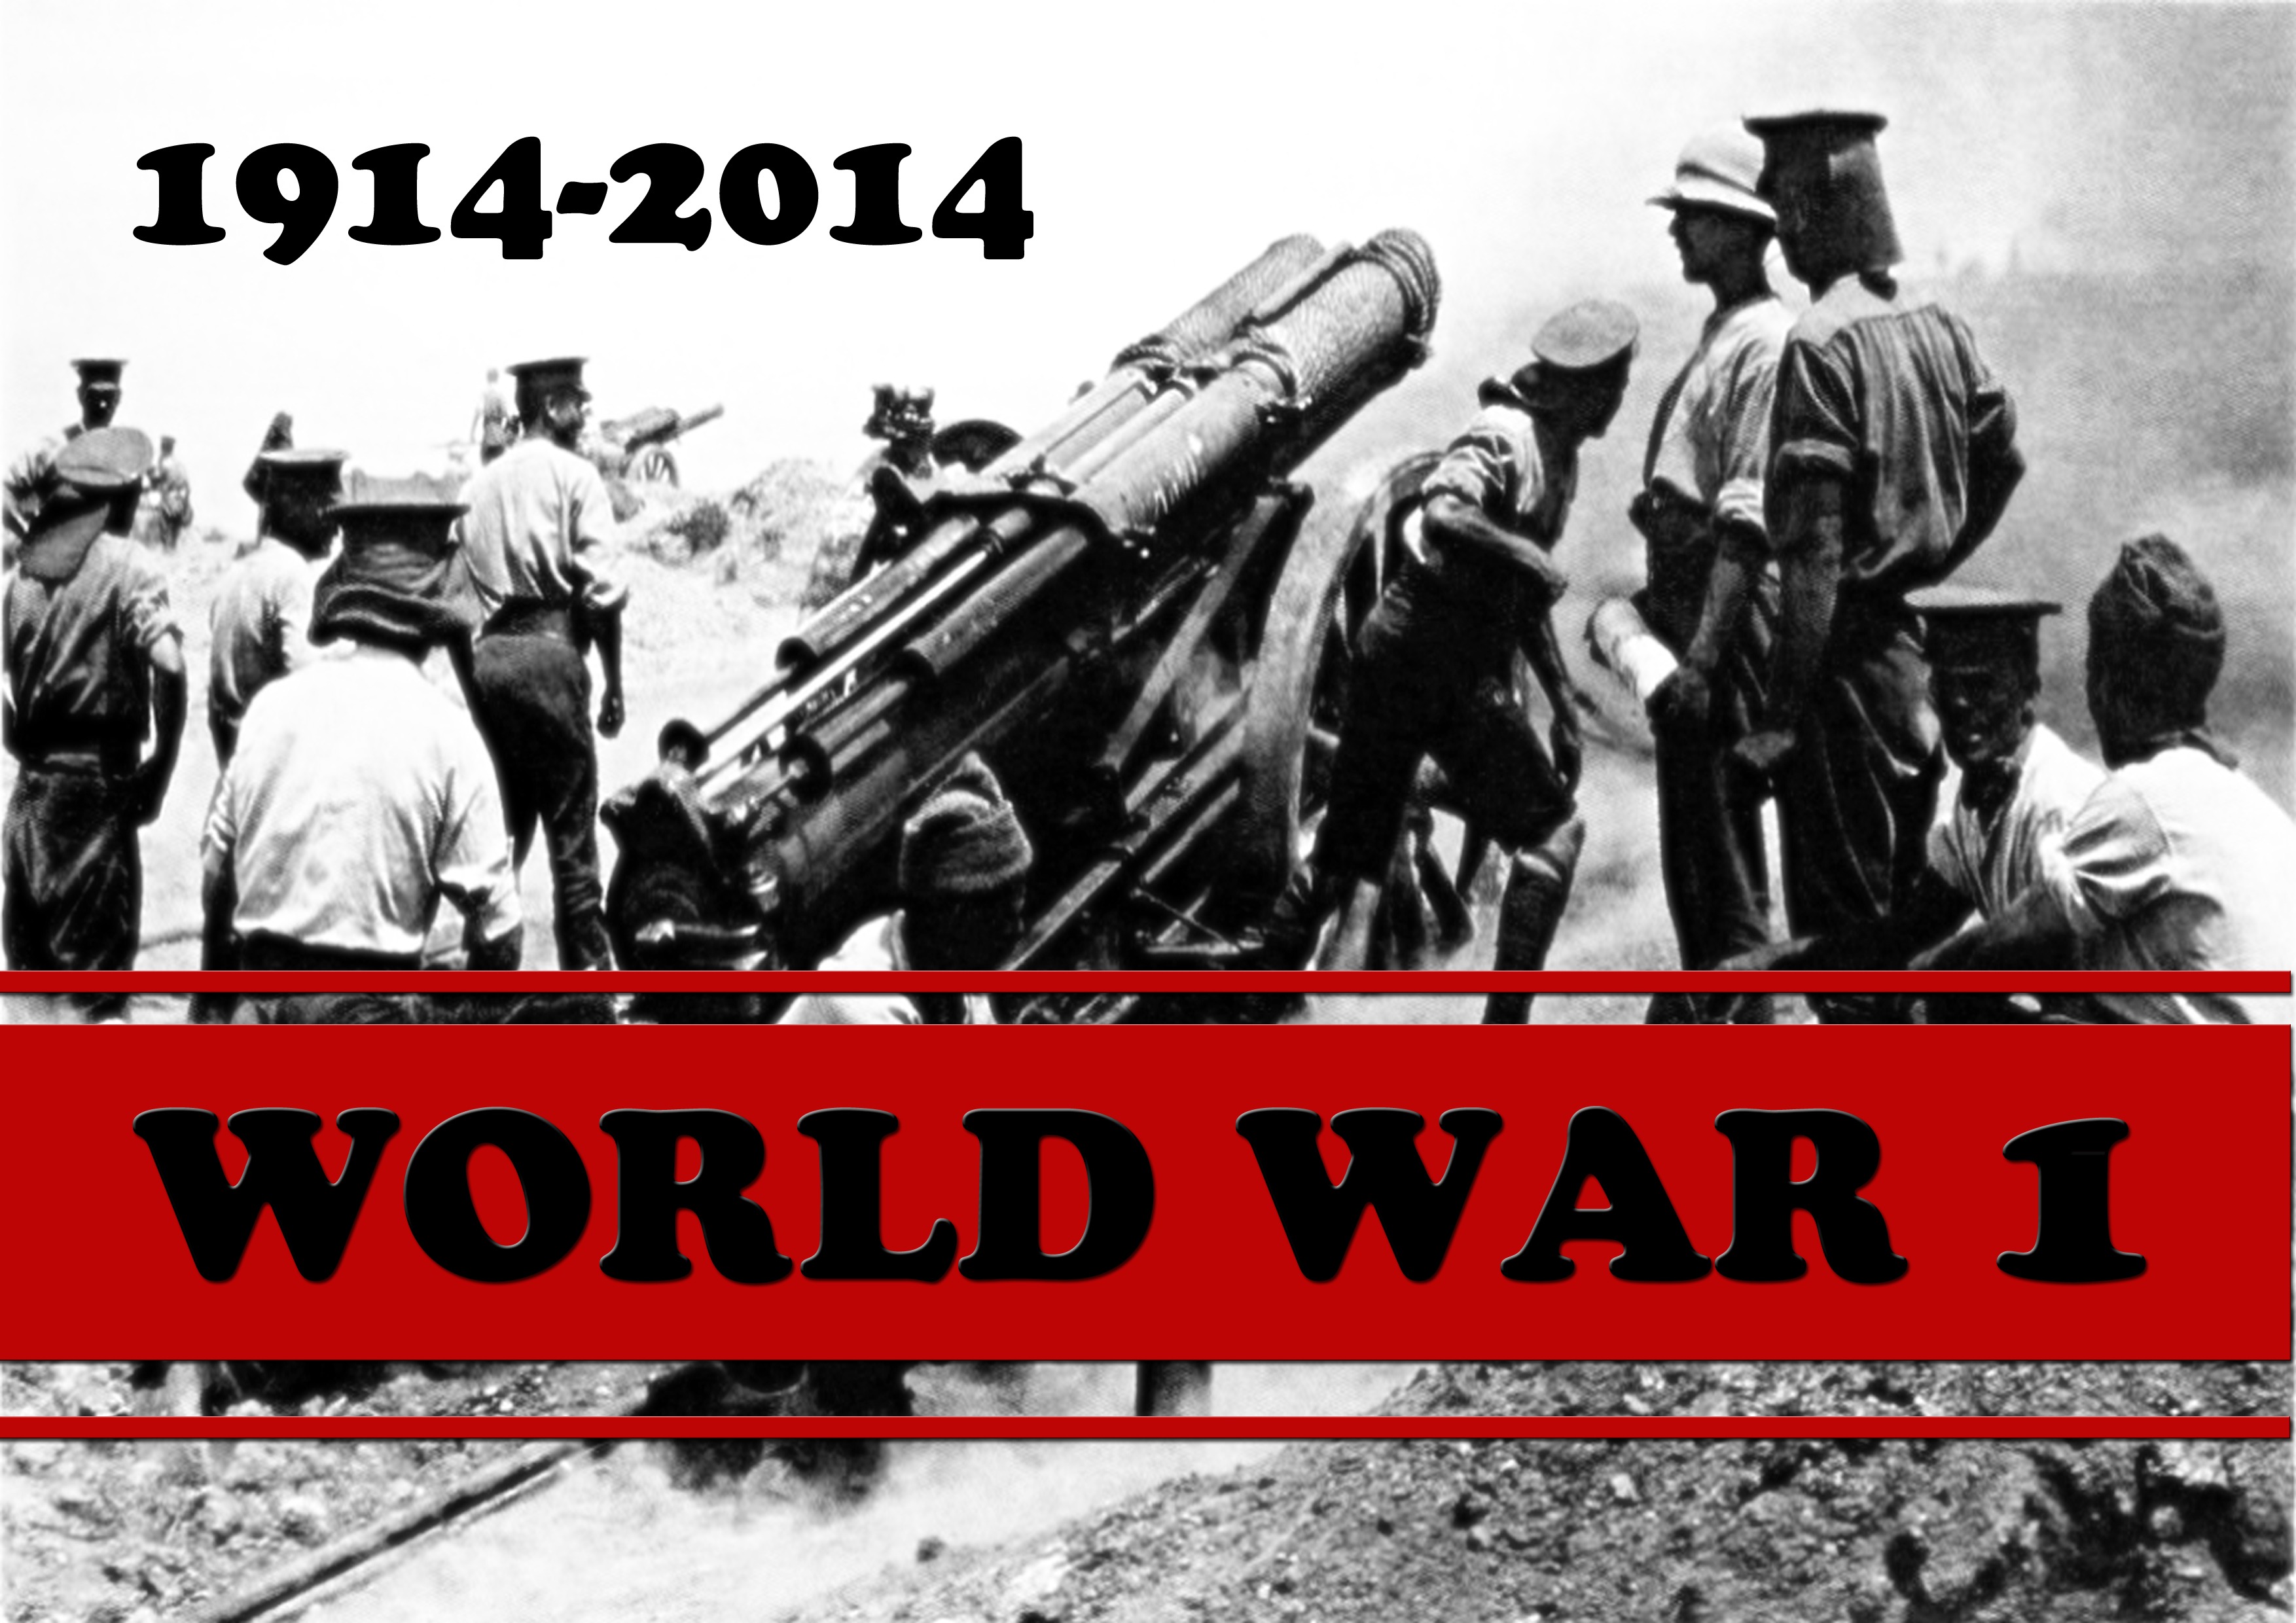
brand, war, soldiers, anniversary, world war, crosses, world war i, 1914